Never Let Me Down

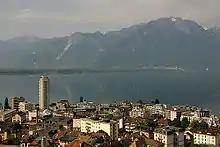
A view of Montreux, Switzerland, where Bowie recorded the album

Bowie spent mid-1986 in his home in Switzerland writing songs with Iggy Pop. He bought a Fostex 16-track and AHB mixing console to record elaborate home demos, which he recorded with Kızılçay before regrouping with a full band. Having worked together sporadically since 1982, Bowie greatly appreciated Kızılçay's musicianship, proclaiming, "He can switch from violin to trumpet to French horn, vibes, percussion, whatever... His knowledge of rock music begins and ends with the Beatles! His background is really jazz." During the sessions, Kızılçay played keyboards and synthesisers and, according to biographer Chris O'Leary, "provided any sound" Bowie requested. Unlike the sessions for "Tonight", Bowie encouraged collaboration for the new album's sessions, mainly wanting "better" versions of his home demos.